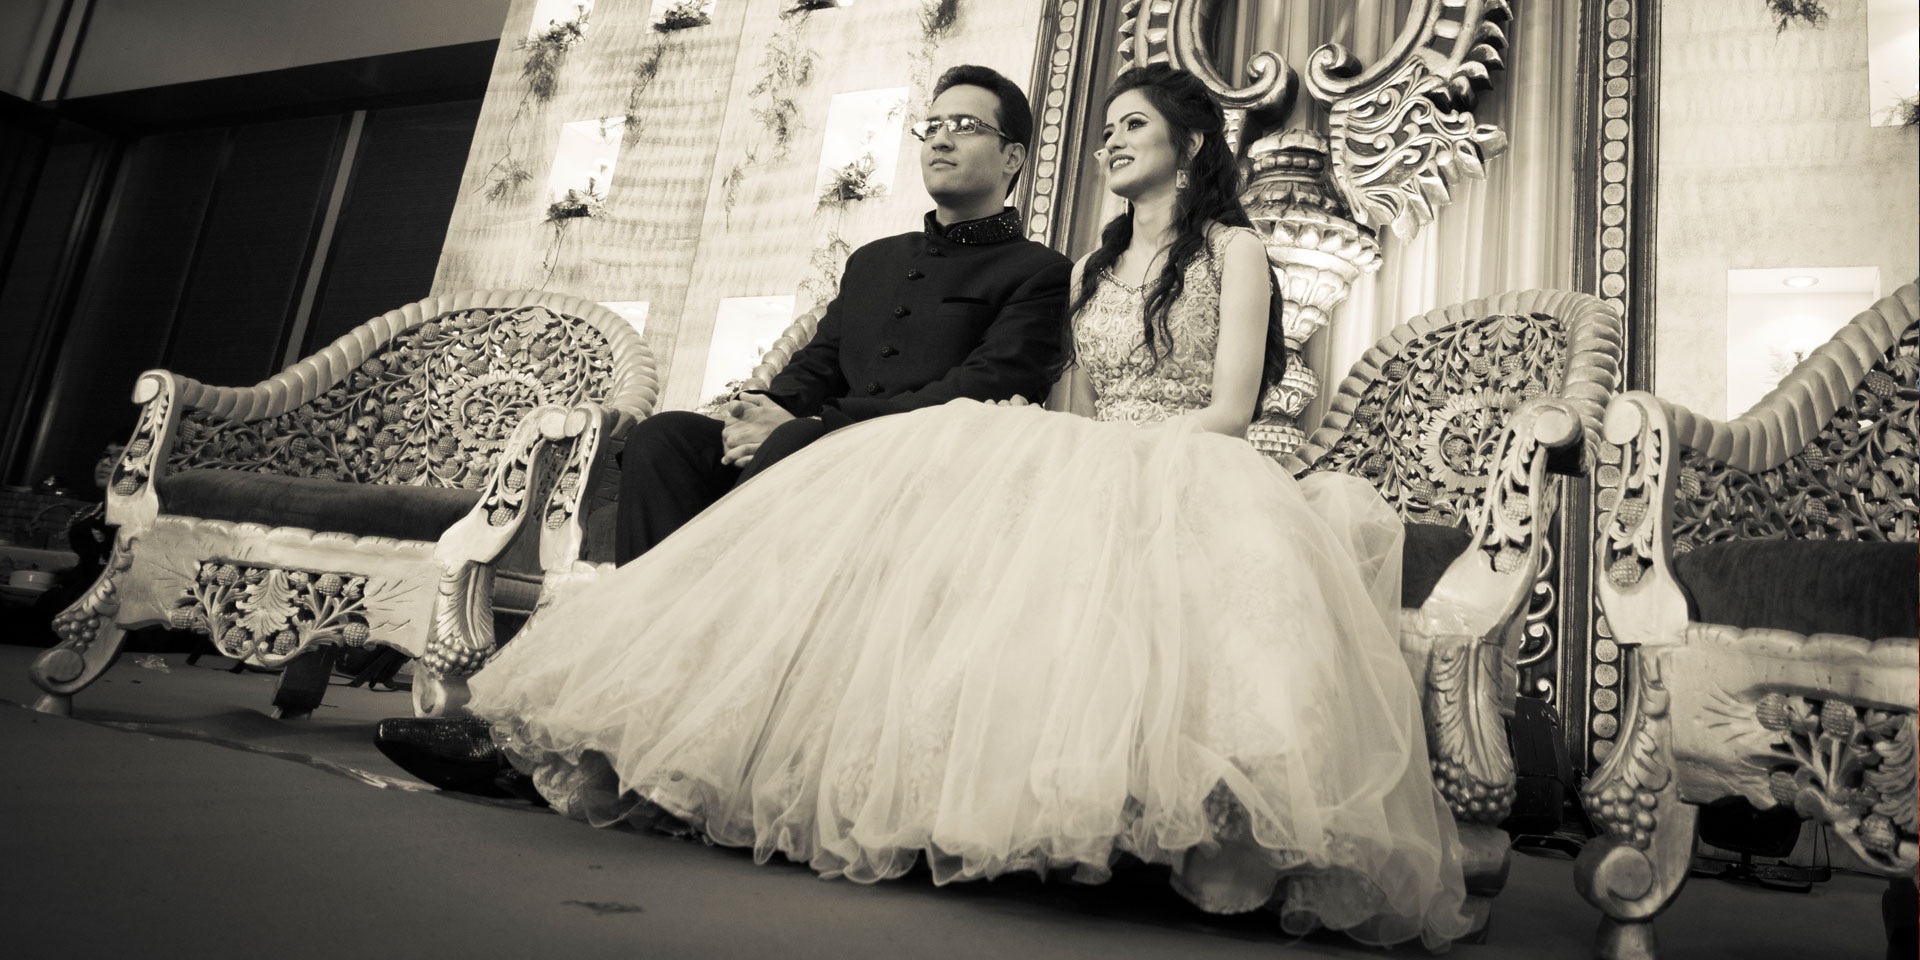
black and white, woman, white, photography, couple, romantic, fashion, monochrome, wedding, wedding dress, bride, groom, marriage, ceremony, dress, photograph, princess, costume, gown, monochrome photography, bridal clothing